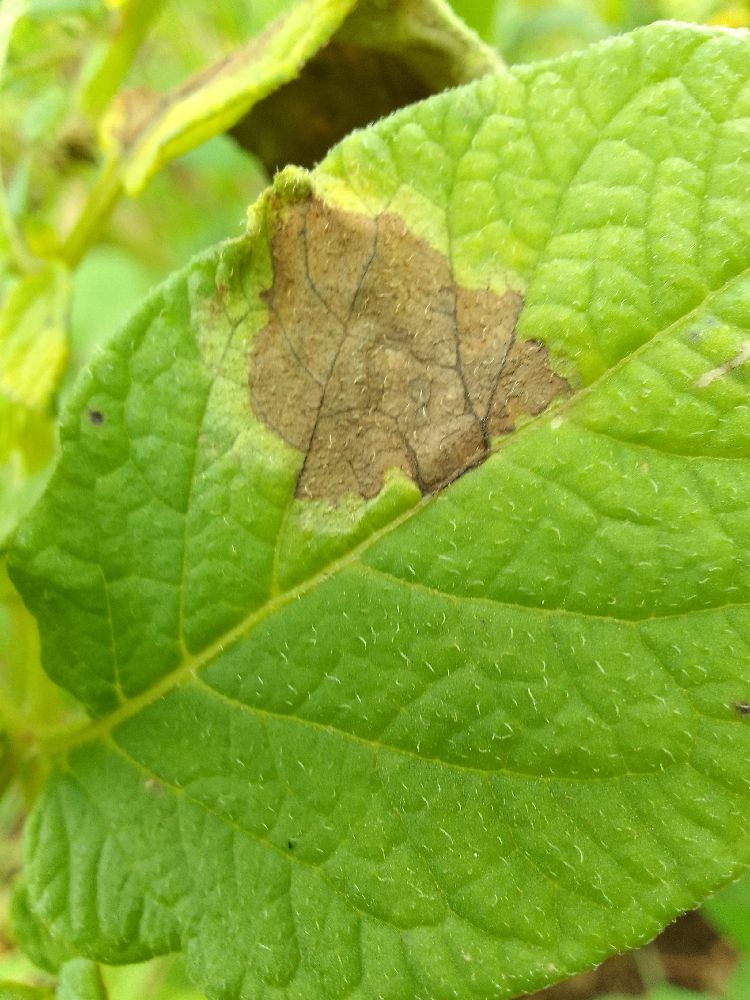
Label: Late blight